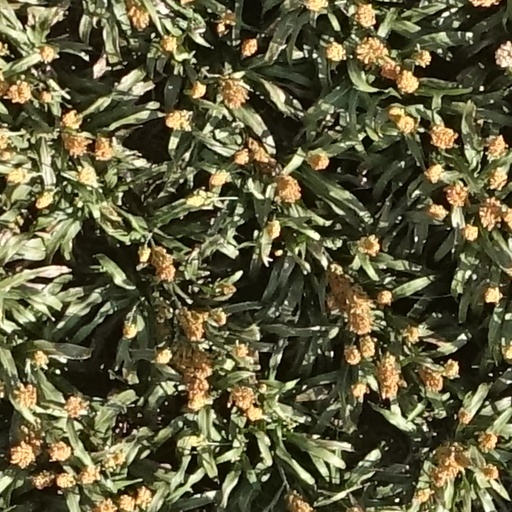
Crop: sorghum